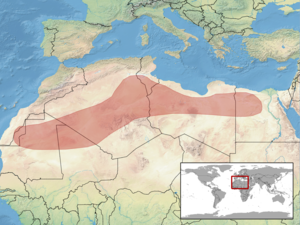
Tropiocolotes tripolitanus est une espèce de geckos de la famille des Gekkonidae.